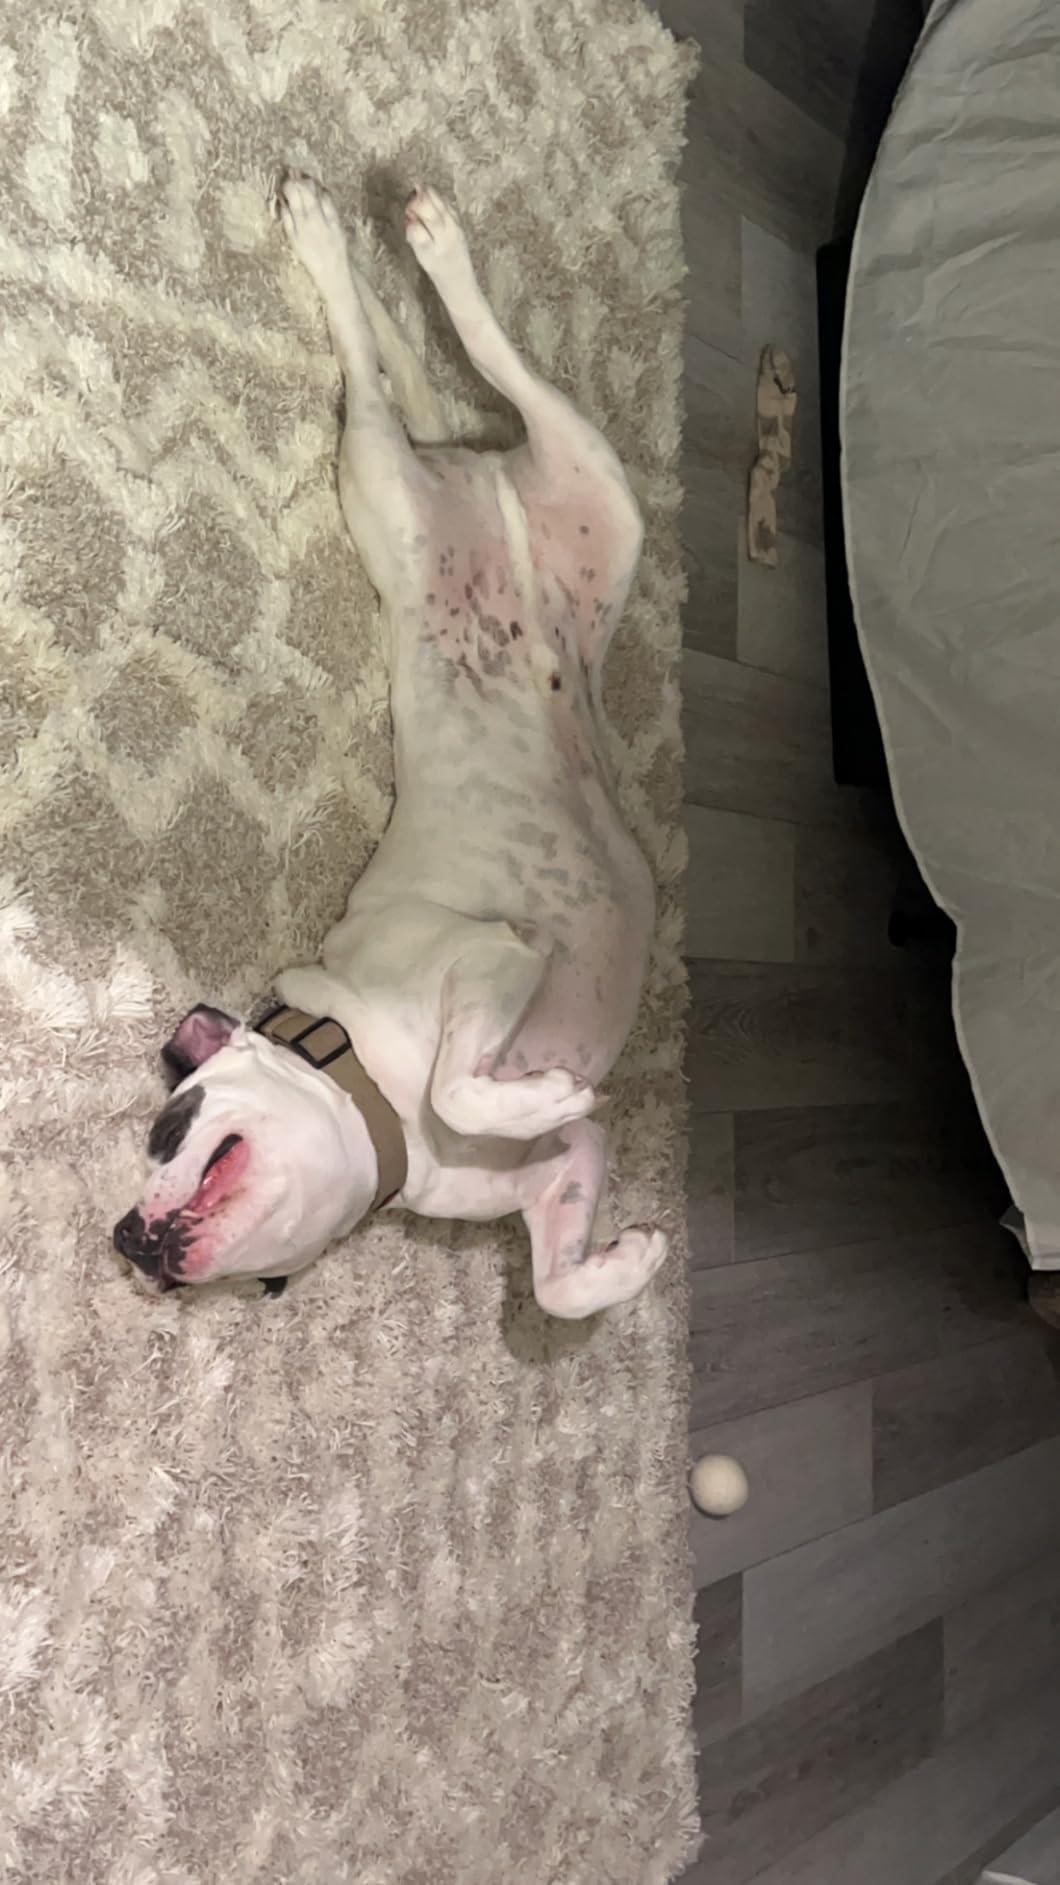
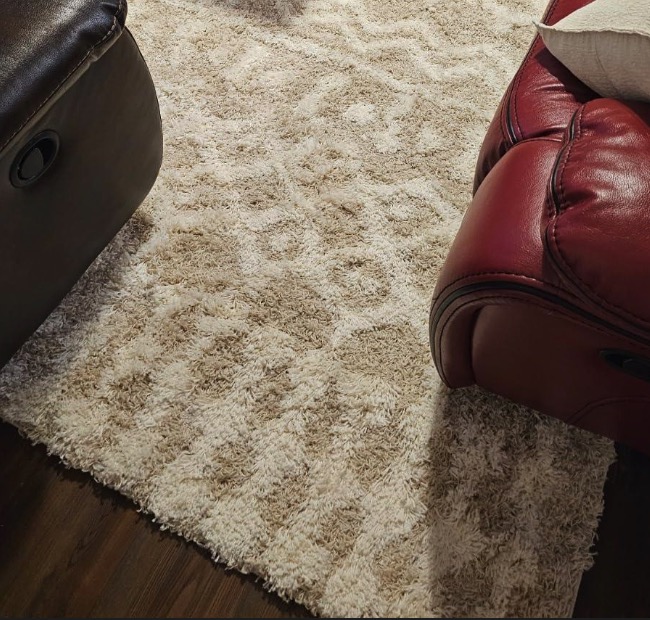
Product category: misc
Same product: yes